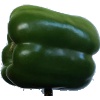
Label: green_pepper